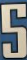
Number: 5